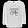
Label: Pullover